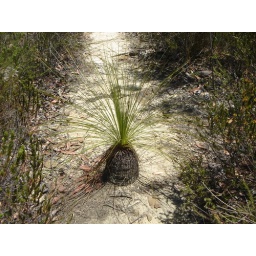
A cute little tree in the middle of the path!